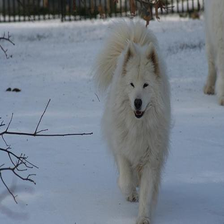
Species: dog
Breed: samoyed